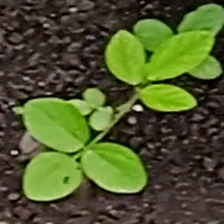
Weed species: Asian_Pigeonwings_(Clitoria Ternatea)